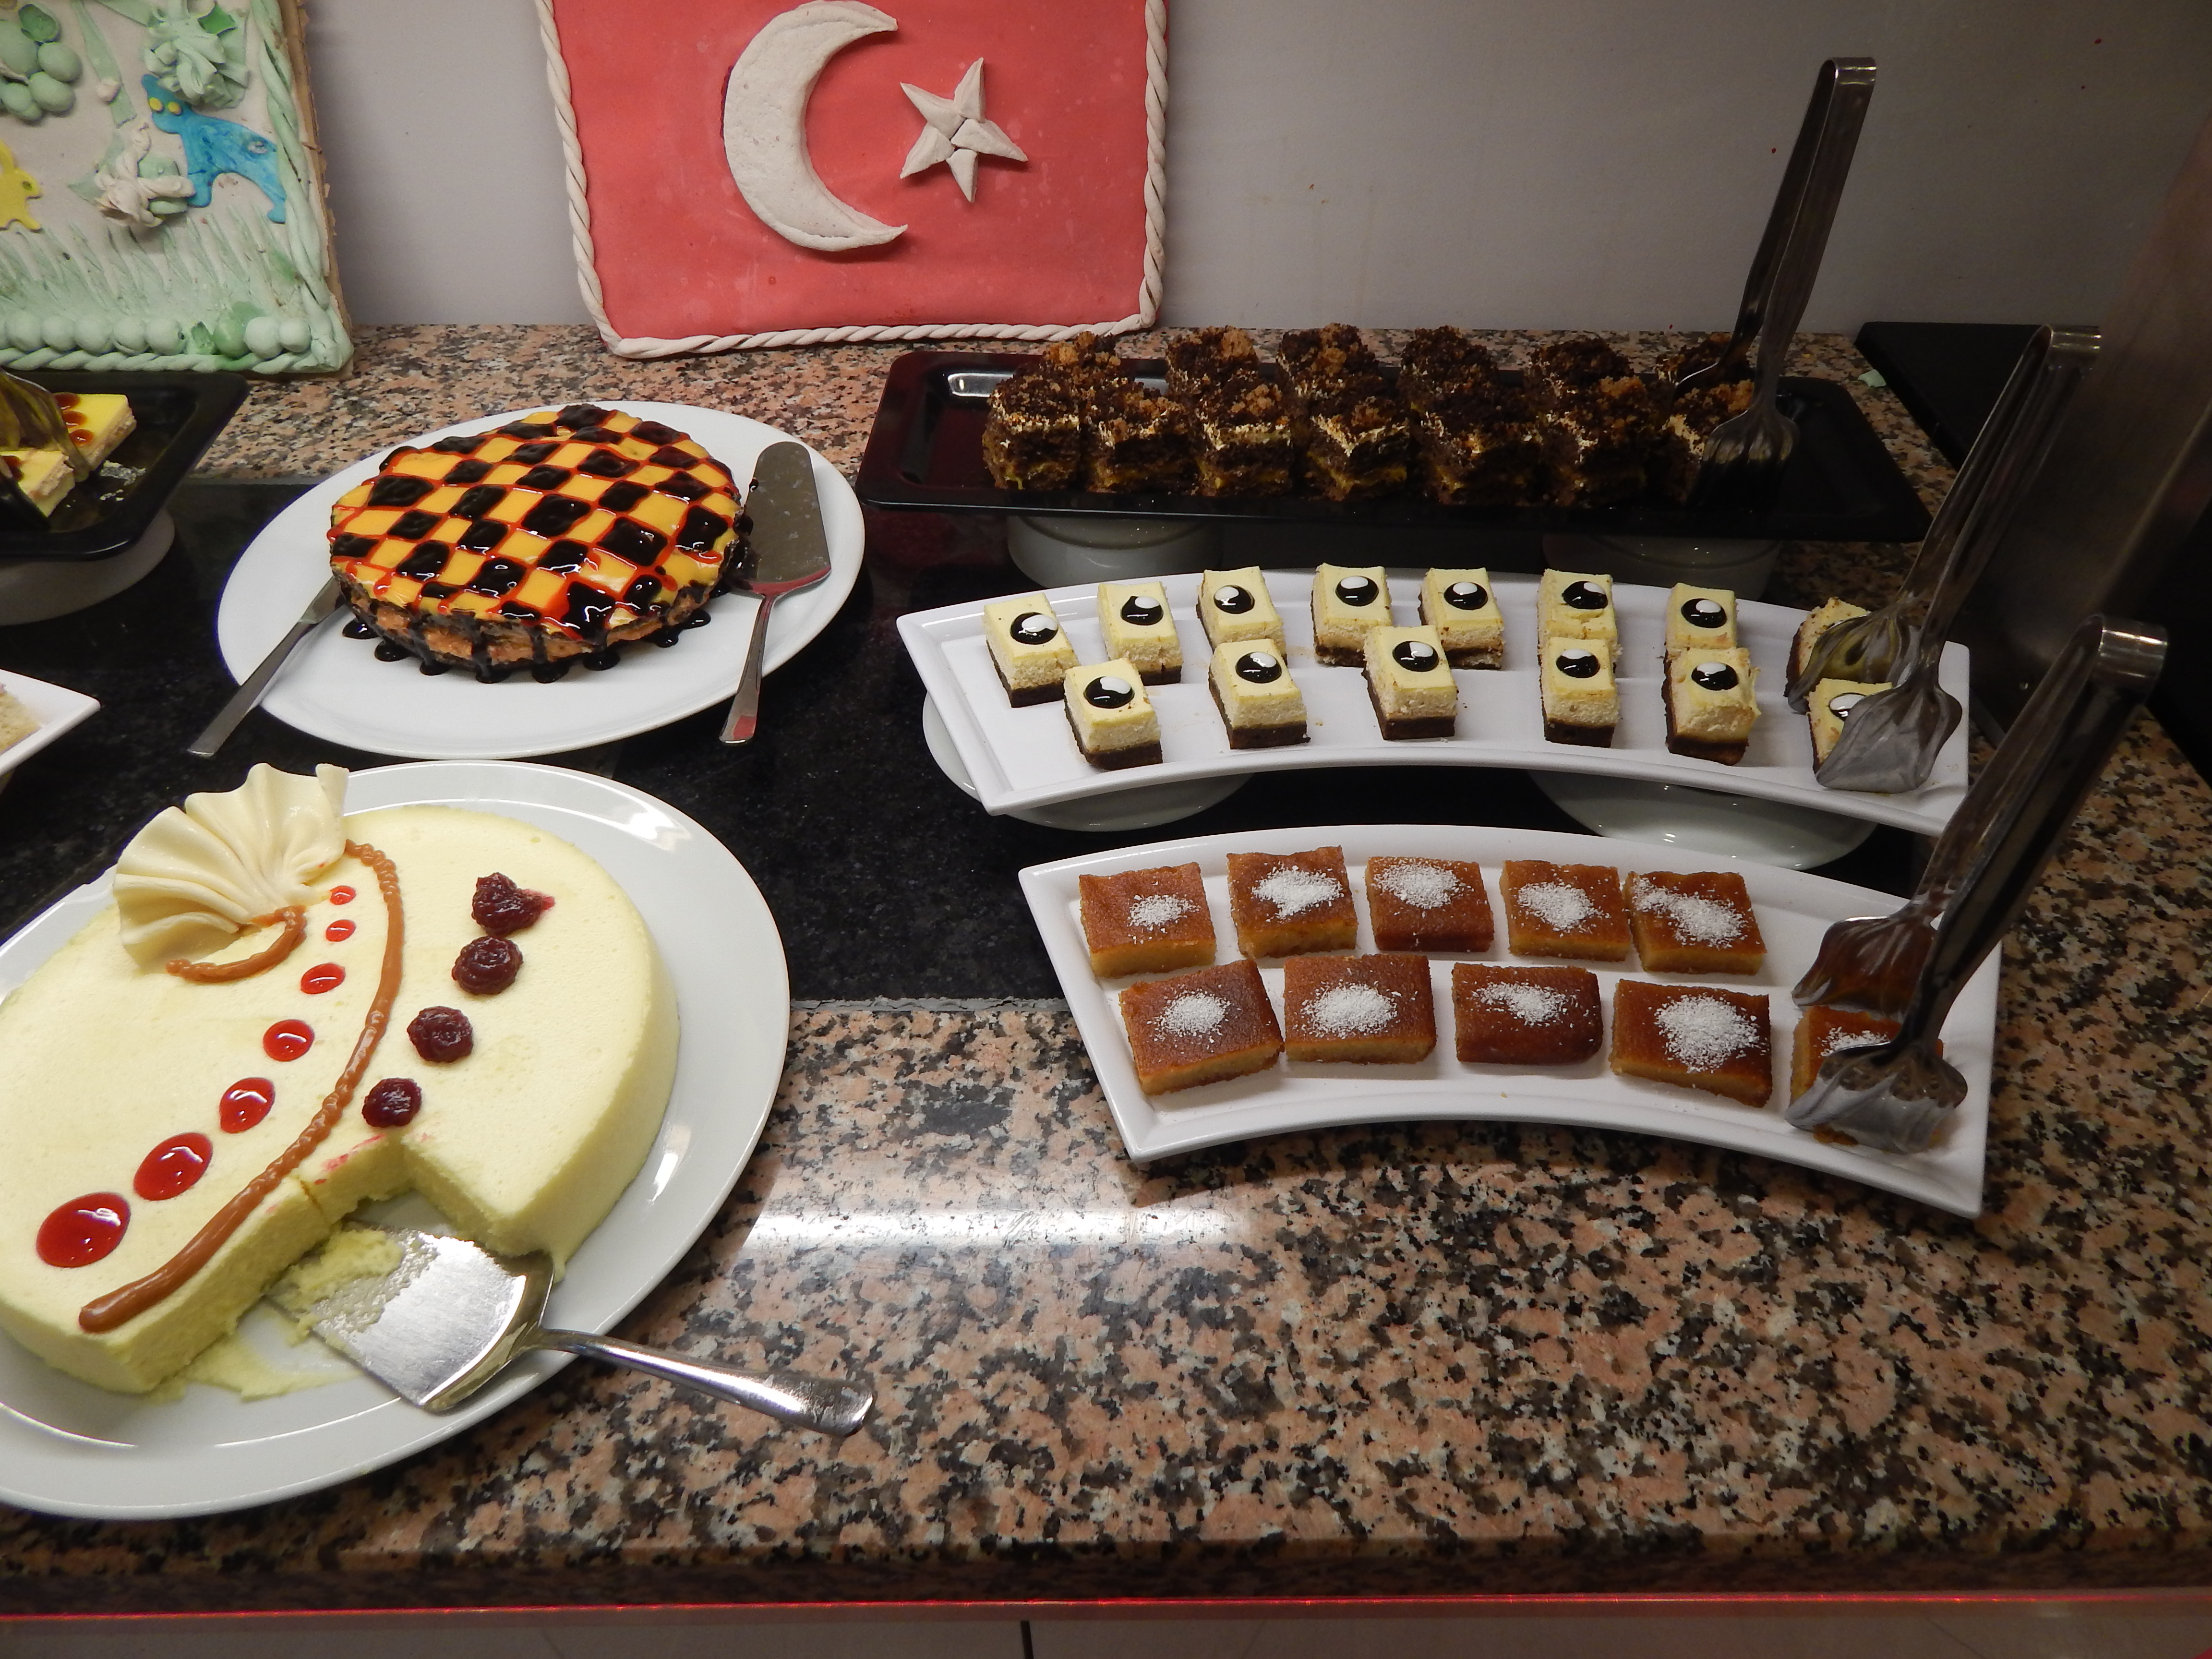
cuisine, food, breakfast, pizza, restaurant, traditional, delicious, sweet, cheese, background, beautiful, white, eat, dinner, plate, lunch, healthy, hot, table, dessert, baked goods, baking, meal, sweetness, torte, brunch, finger food, patisserie, cake